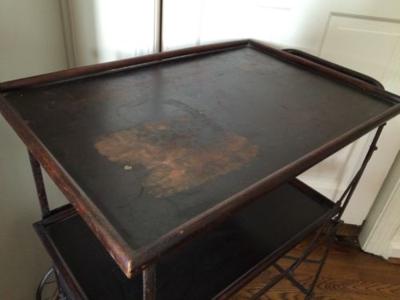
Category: table